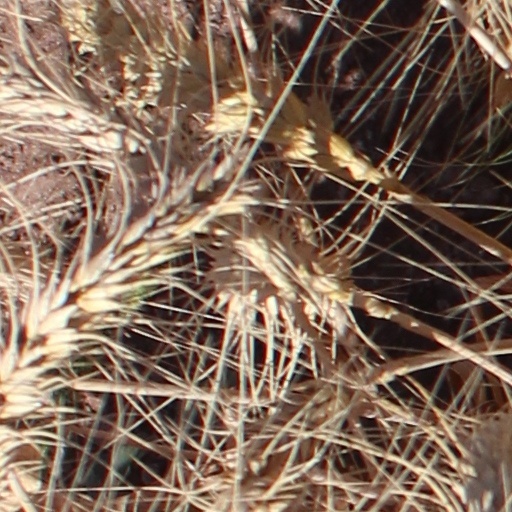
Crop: wheat